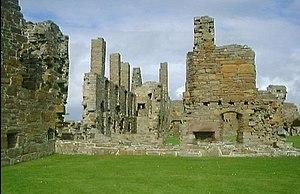
Cette liste recense les principaux châteaux du council area des Orcades en Écosse.